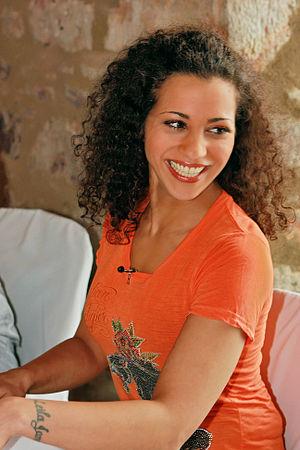
Nadja Benaissa est une chanteuse/compositrice et actrice allemande. En 2000, elle se fait connaître du public grâce au groupe de musique pop féminin No Angels qu'elle a rejoint après avoir participé à la version allemande de l'émission Popstars.